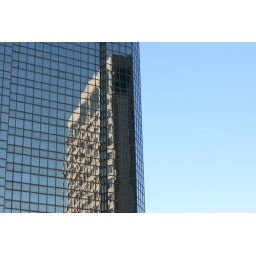
The building reflected in the building makes me happy. And the day was gorgeous, the sky looked amazing, completely cloudless.